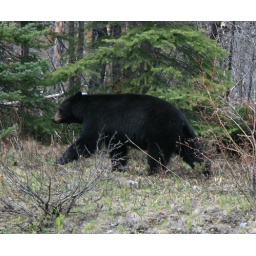
This bear crossed the road right in front of me in Kootenaty National Park, May, 2008